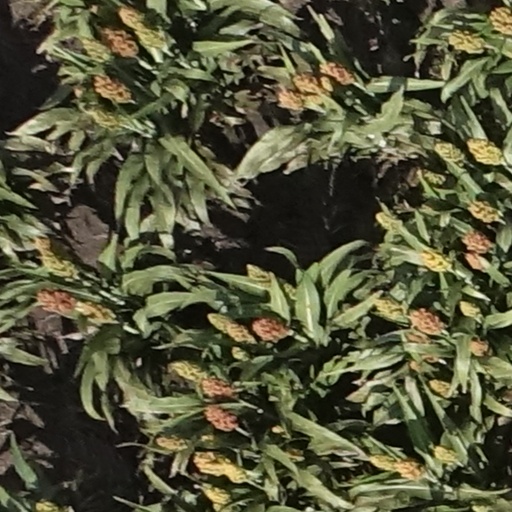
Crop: sorghum